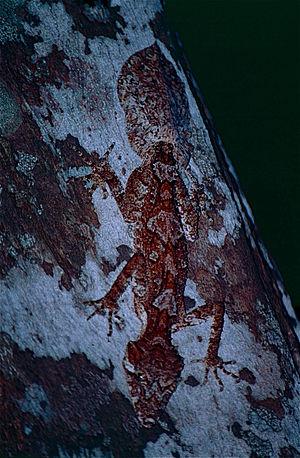
Saltuarius cornutus est une espèce de gecko de la famille des Carphodactylidae.
Les Gekkota, ou geckos, forment un infra-ordre de reptiles dont on rencontre les espèces dans de très nombreux pays.